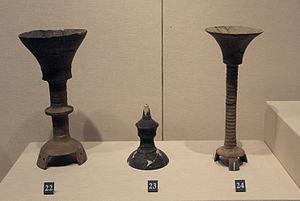
Ensemble de céramiques noires dont deux gobelets hauts sur pied. Phase tardive. Musée Provincial du Shandong, Jinan
La culture néolithique de Beixin-Dawenkou est constituée de deux cultures : la culture de Beixin et la culture de Dawenkou, proprement dite, au contact de la culture de Yangshao dans la région du fleuve Jaune, ici dans le cours inférieur du fleuve tandis que la culture de Yangshao se développait dans le cours moyen. Elle témoigne d'une grande continuité dans le temps et d'une hiérarchisation croissante de la société. Elle a été précédée par la culture de Houli qui relève, quant à elle, de la transition vers le néolithique, ou néolithisation de la Chine.